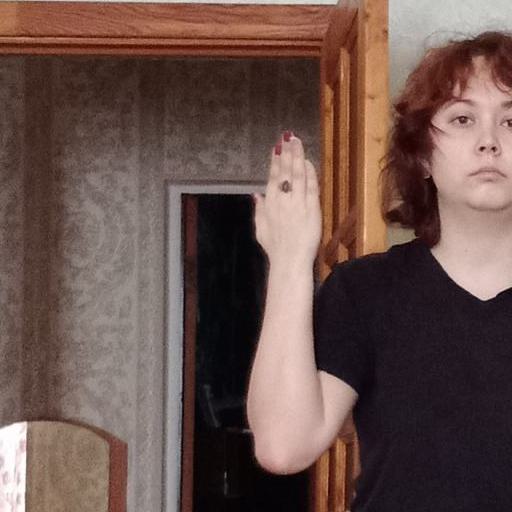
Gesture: stop_inverted